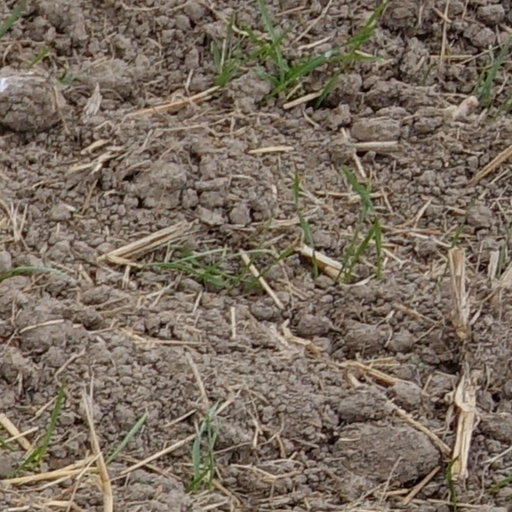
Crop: wheat